Essex County Government Complex

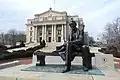
Seated Lincoln and historic courthouse

The Essex County Courthouse was completed in 1904 and was added to the National Register of Historic Places in 1975.